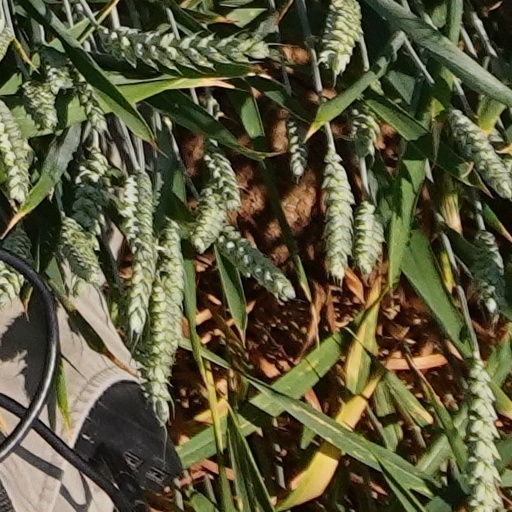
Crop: wheat